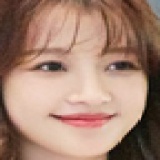
diễn viên Tôn Di